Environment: lab
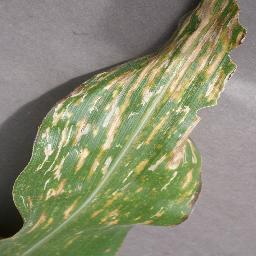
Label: gray_leaf_spot